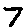
Label: 7